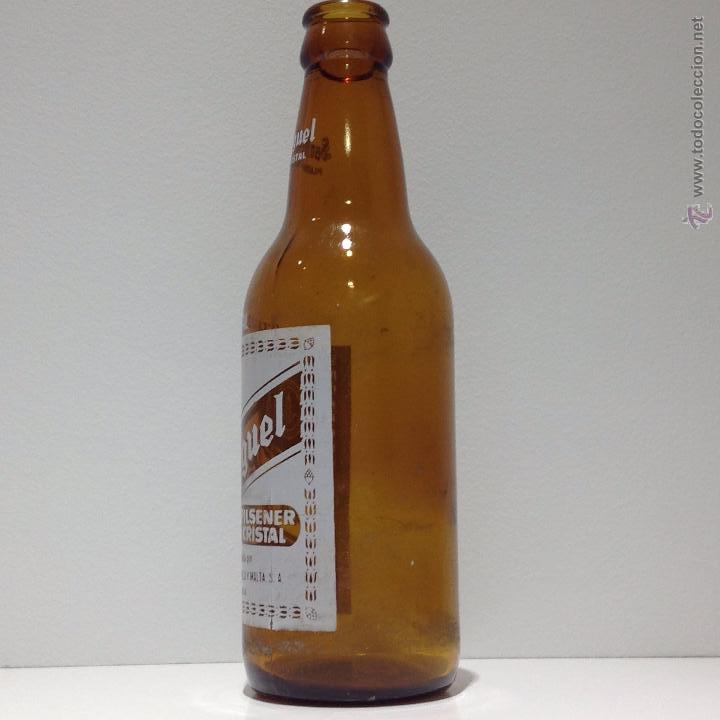
Waste category: glass